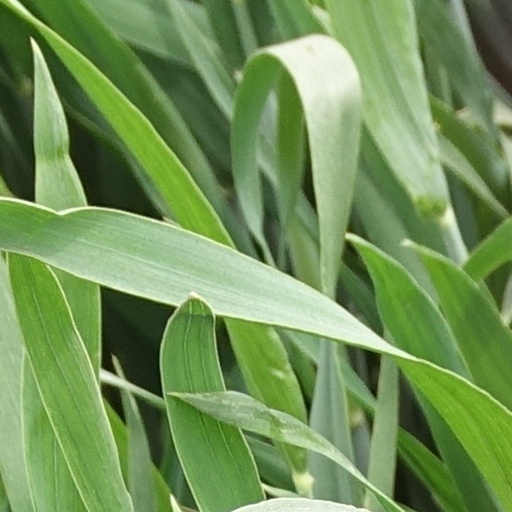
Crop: wheat